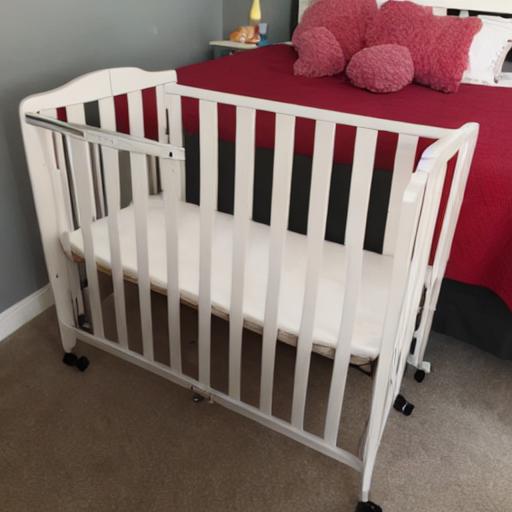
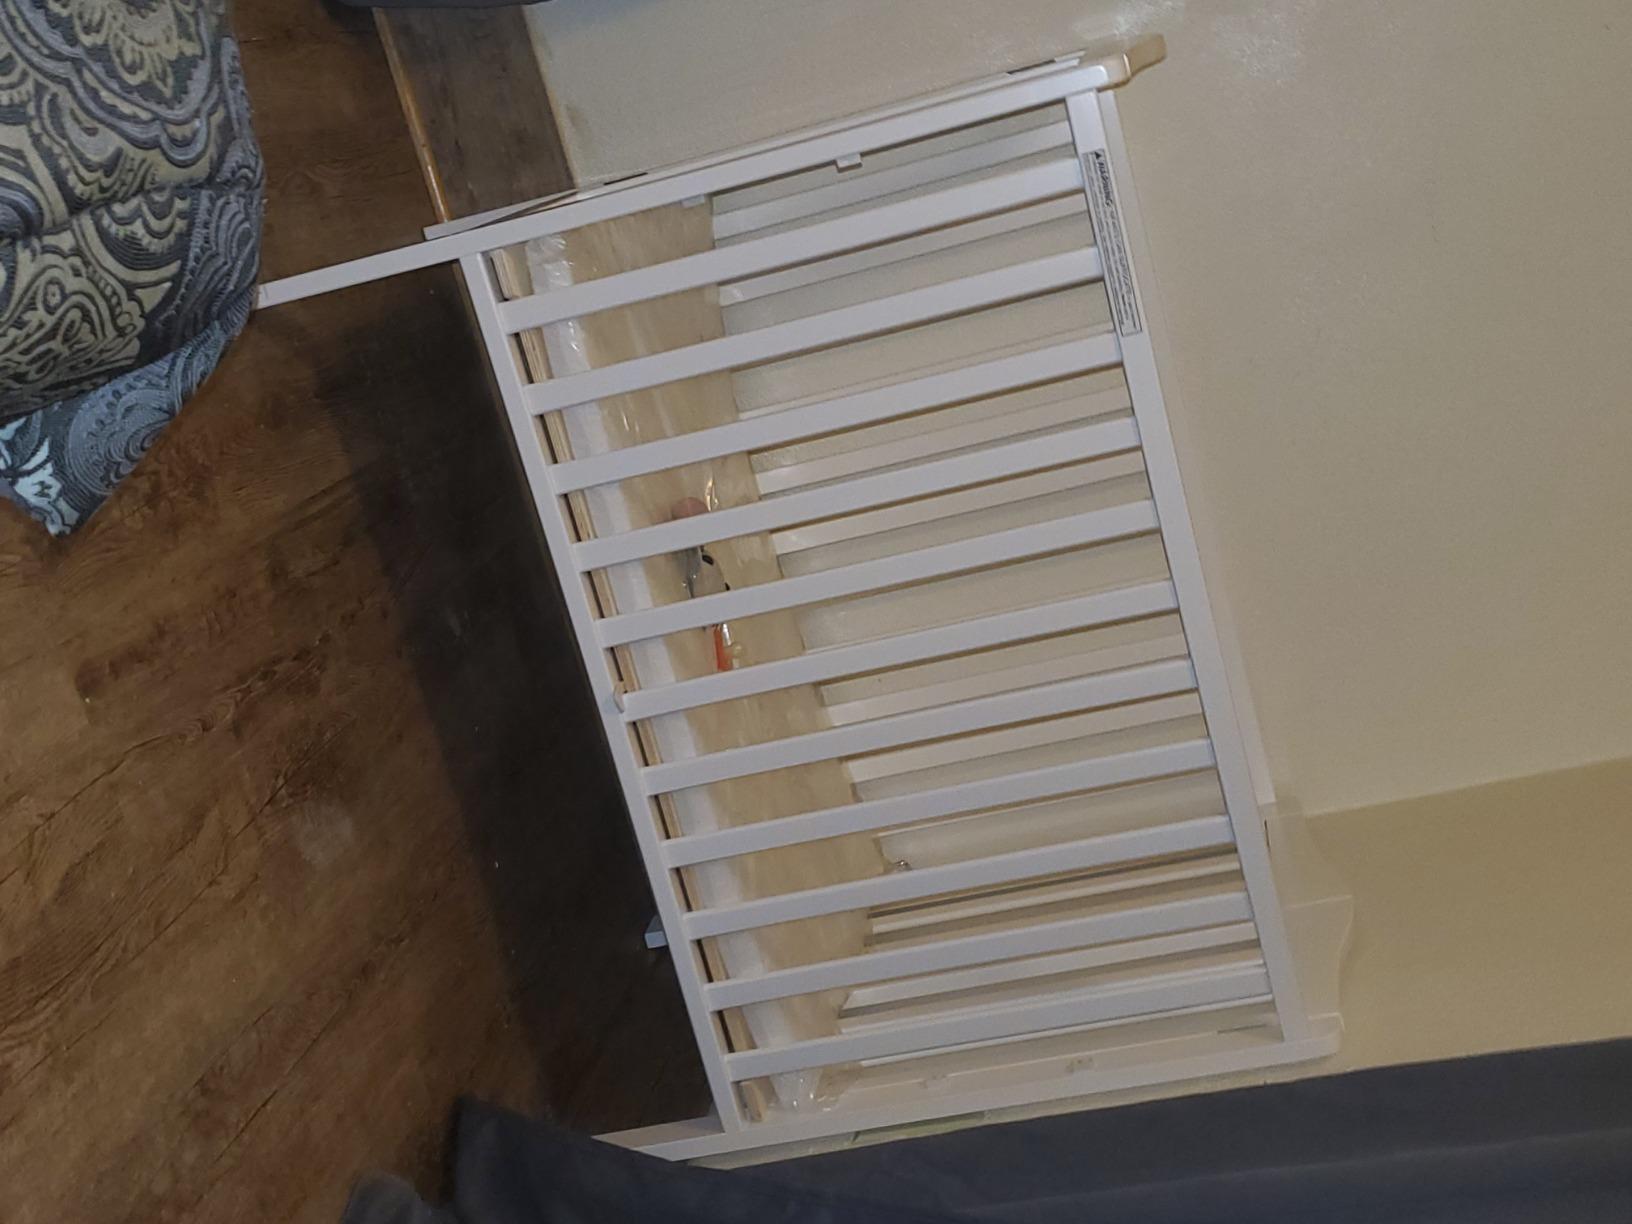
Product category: products_crib
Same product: no